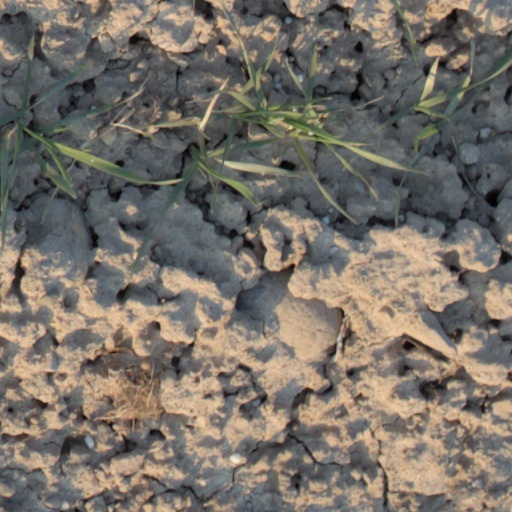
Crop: wheat